Taunton Tramway

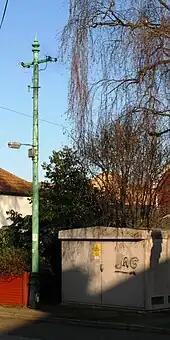
An old tram standard that was reused as a lampost in Greenway Crescent

The track was laid to gauge. The tightest curve was and steepest gradient 1 in 25 (4%).